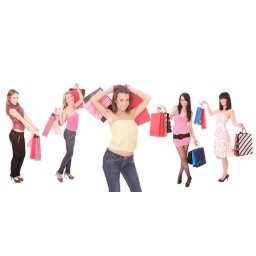
happy woman with shopping bags over white background